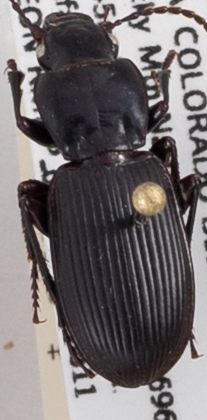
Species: Pterostichus protractus
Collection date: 2019-06-11
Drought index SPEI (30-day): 0.146
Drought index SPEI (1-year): -0.764
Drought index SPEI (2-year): -0.8